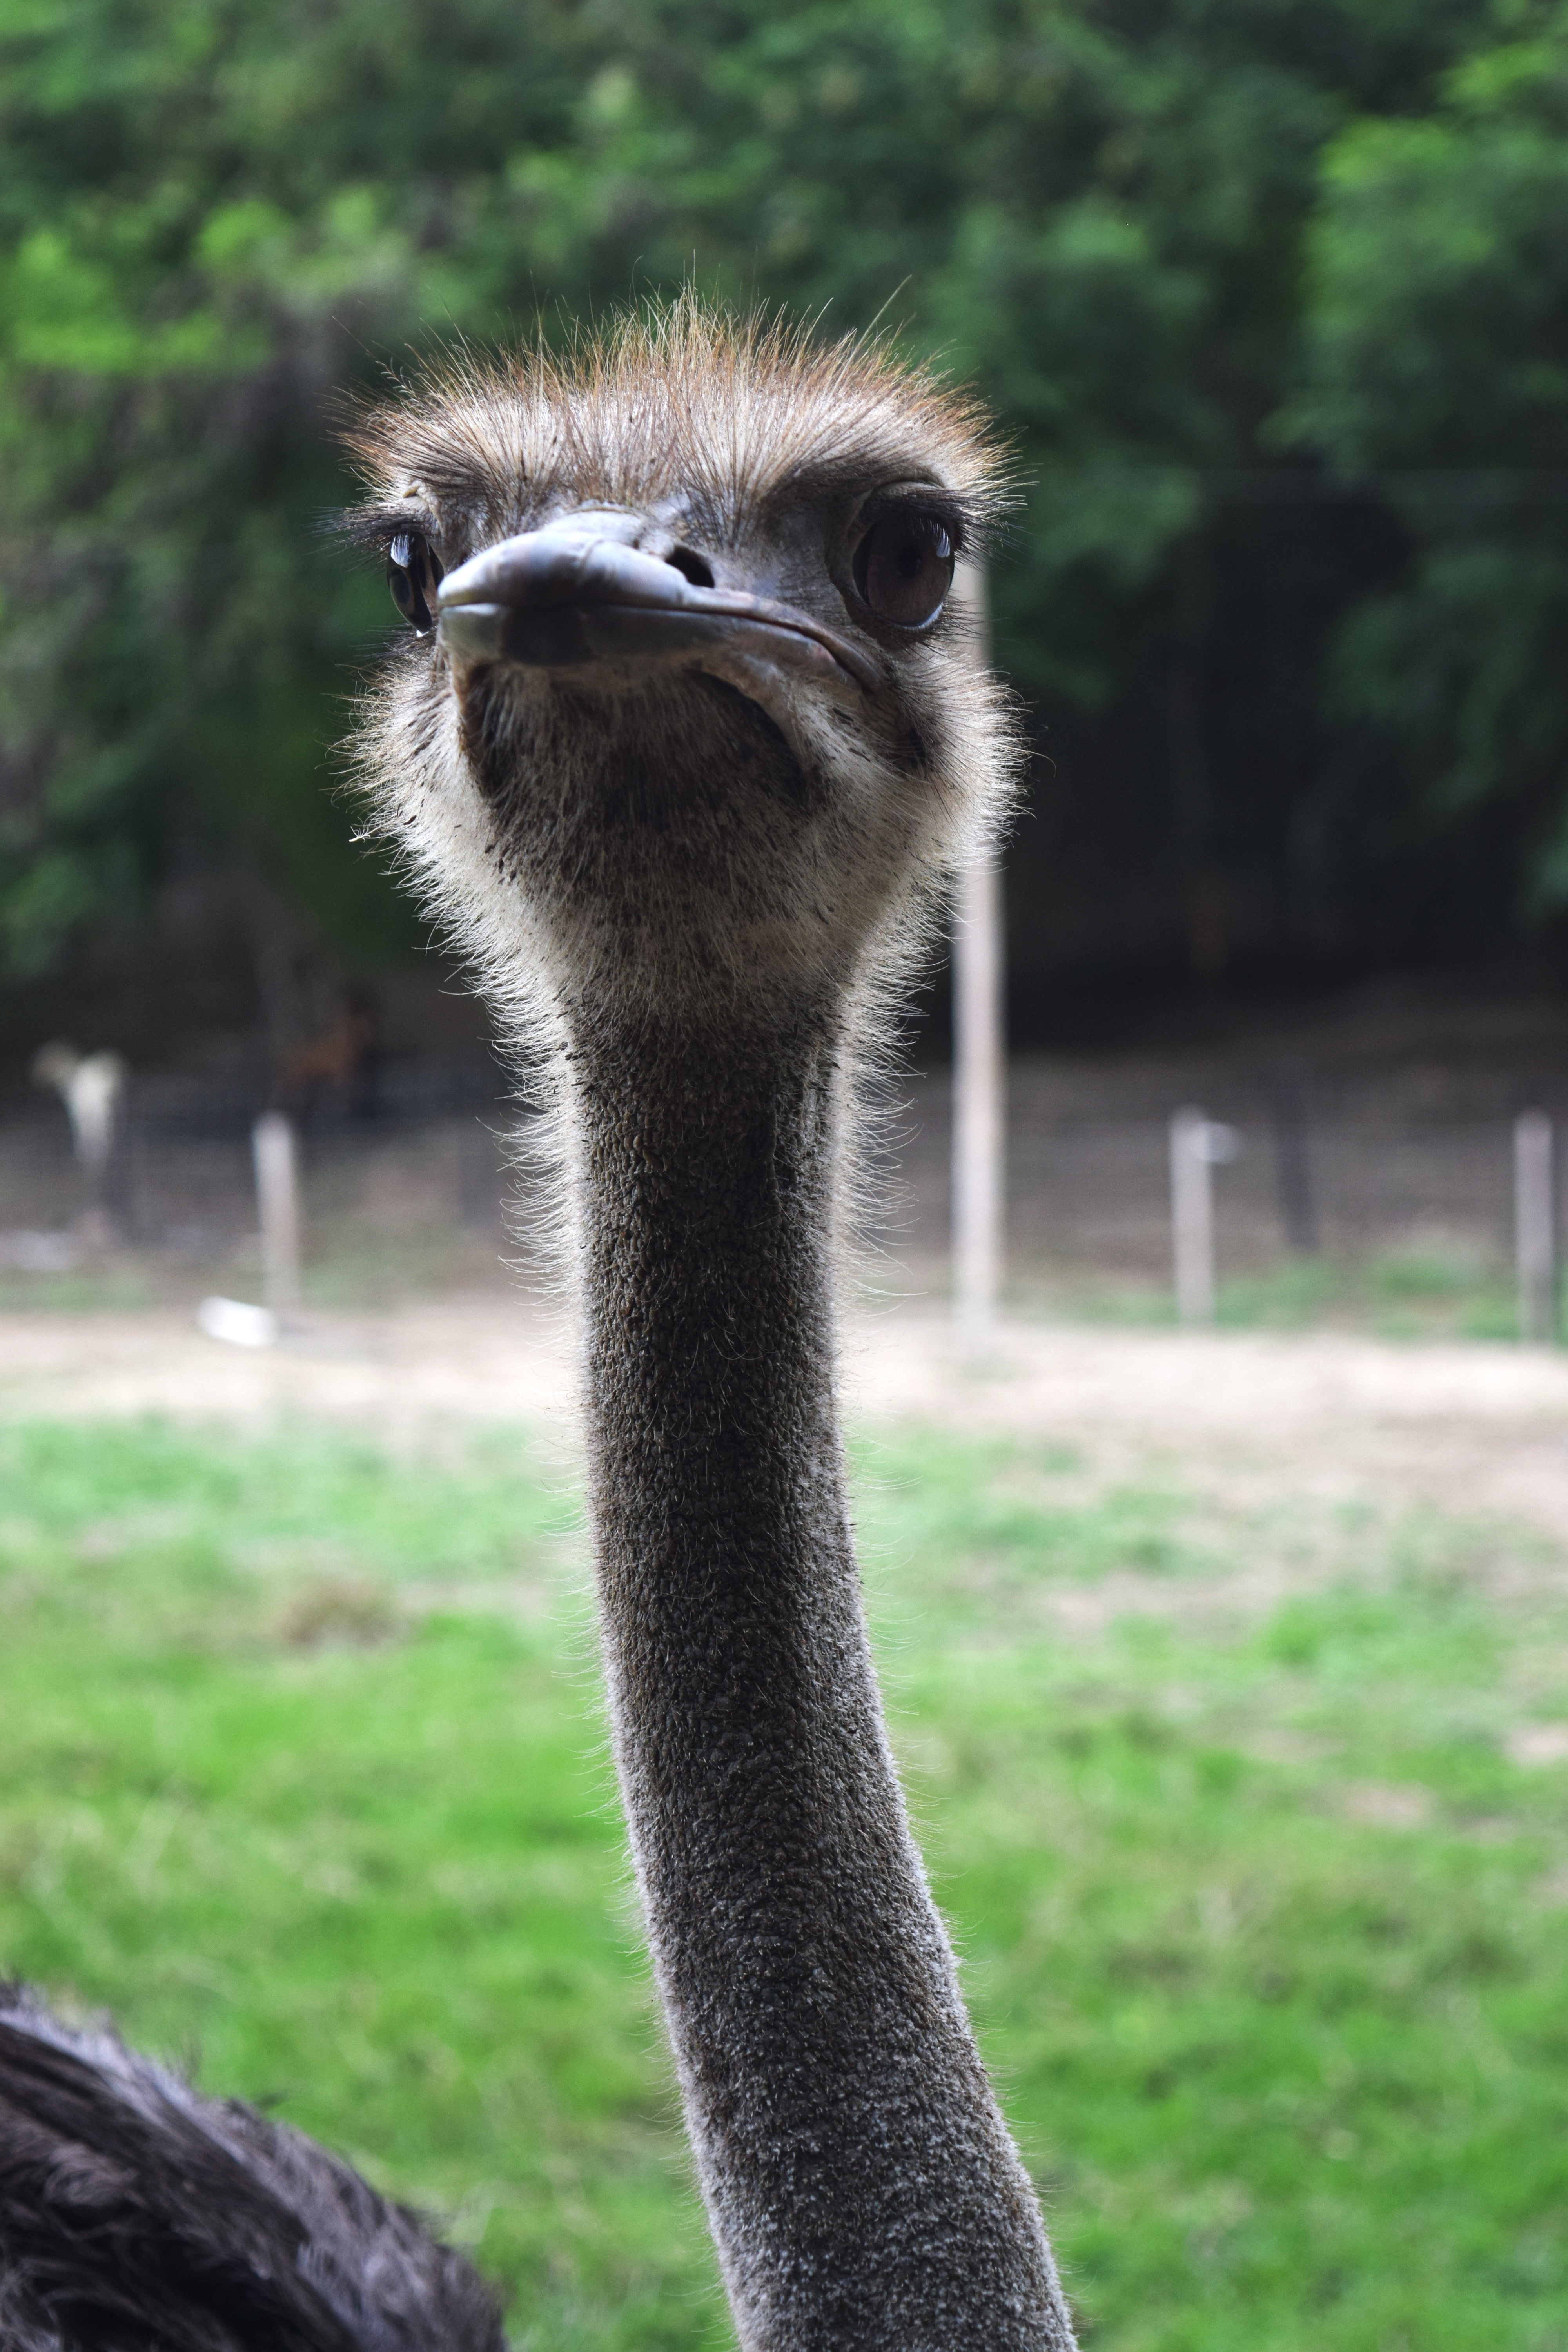
bird, peak, wildlife, zoo, beak, ostrich, fauna, eyes, feathers, emu, neck, wings, vertebrate, ave, fast, ratite, flightless bird, exotic animal, casuariiformes